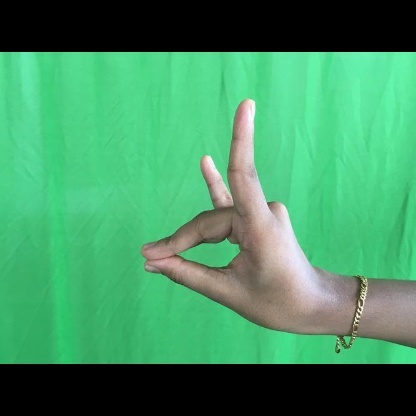
Mudra: Simhamukham